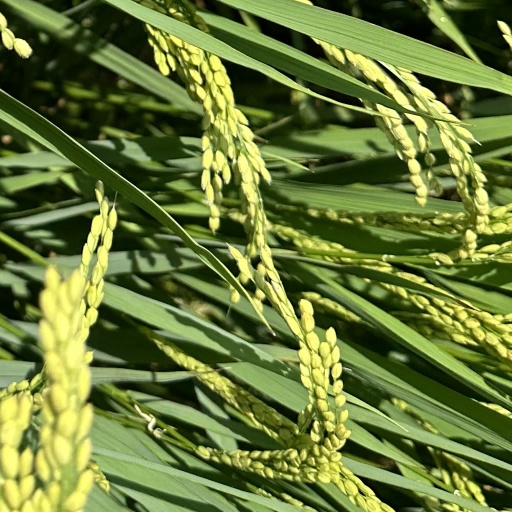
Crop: rice